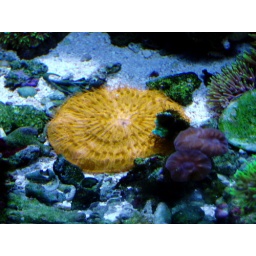
orange plate coral, unknown coral in front.